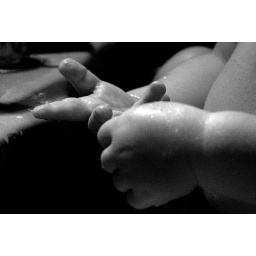
Friedemann in the bathtub (well, the bathroom sink, which is his bathtub)